Miss Grand Cambodia 2023

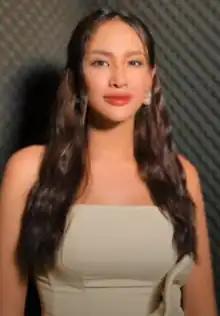
Phoem Sreynor, the winner of the contest

Miss Grand Cambodia 2023 was the ninth edition of the Miss Grand Cambodia beauty pageant, held on 19 August 2023 in Koh Pich Theatre, Phnom Penh. Twenty-five candidates, who qualified for the national pageant through an online profile screening performed in April, competed for the title. At the end of the event, Pich Votey Saravody of Preah Sihanouk crowned Phoem Sreynor of Phnom Penh as her successor. Phoem Sreynor later represented Cambodia in Miss Grand International 2023, held in Vietnam on October 25, but was unplaced.